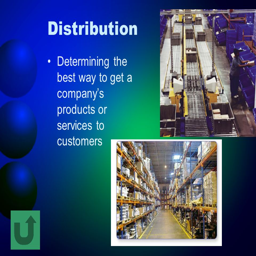
distribution determining the best way to get a company 's products or services to customers